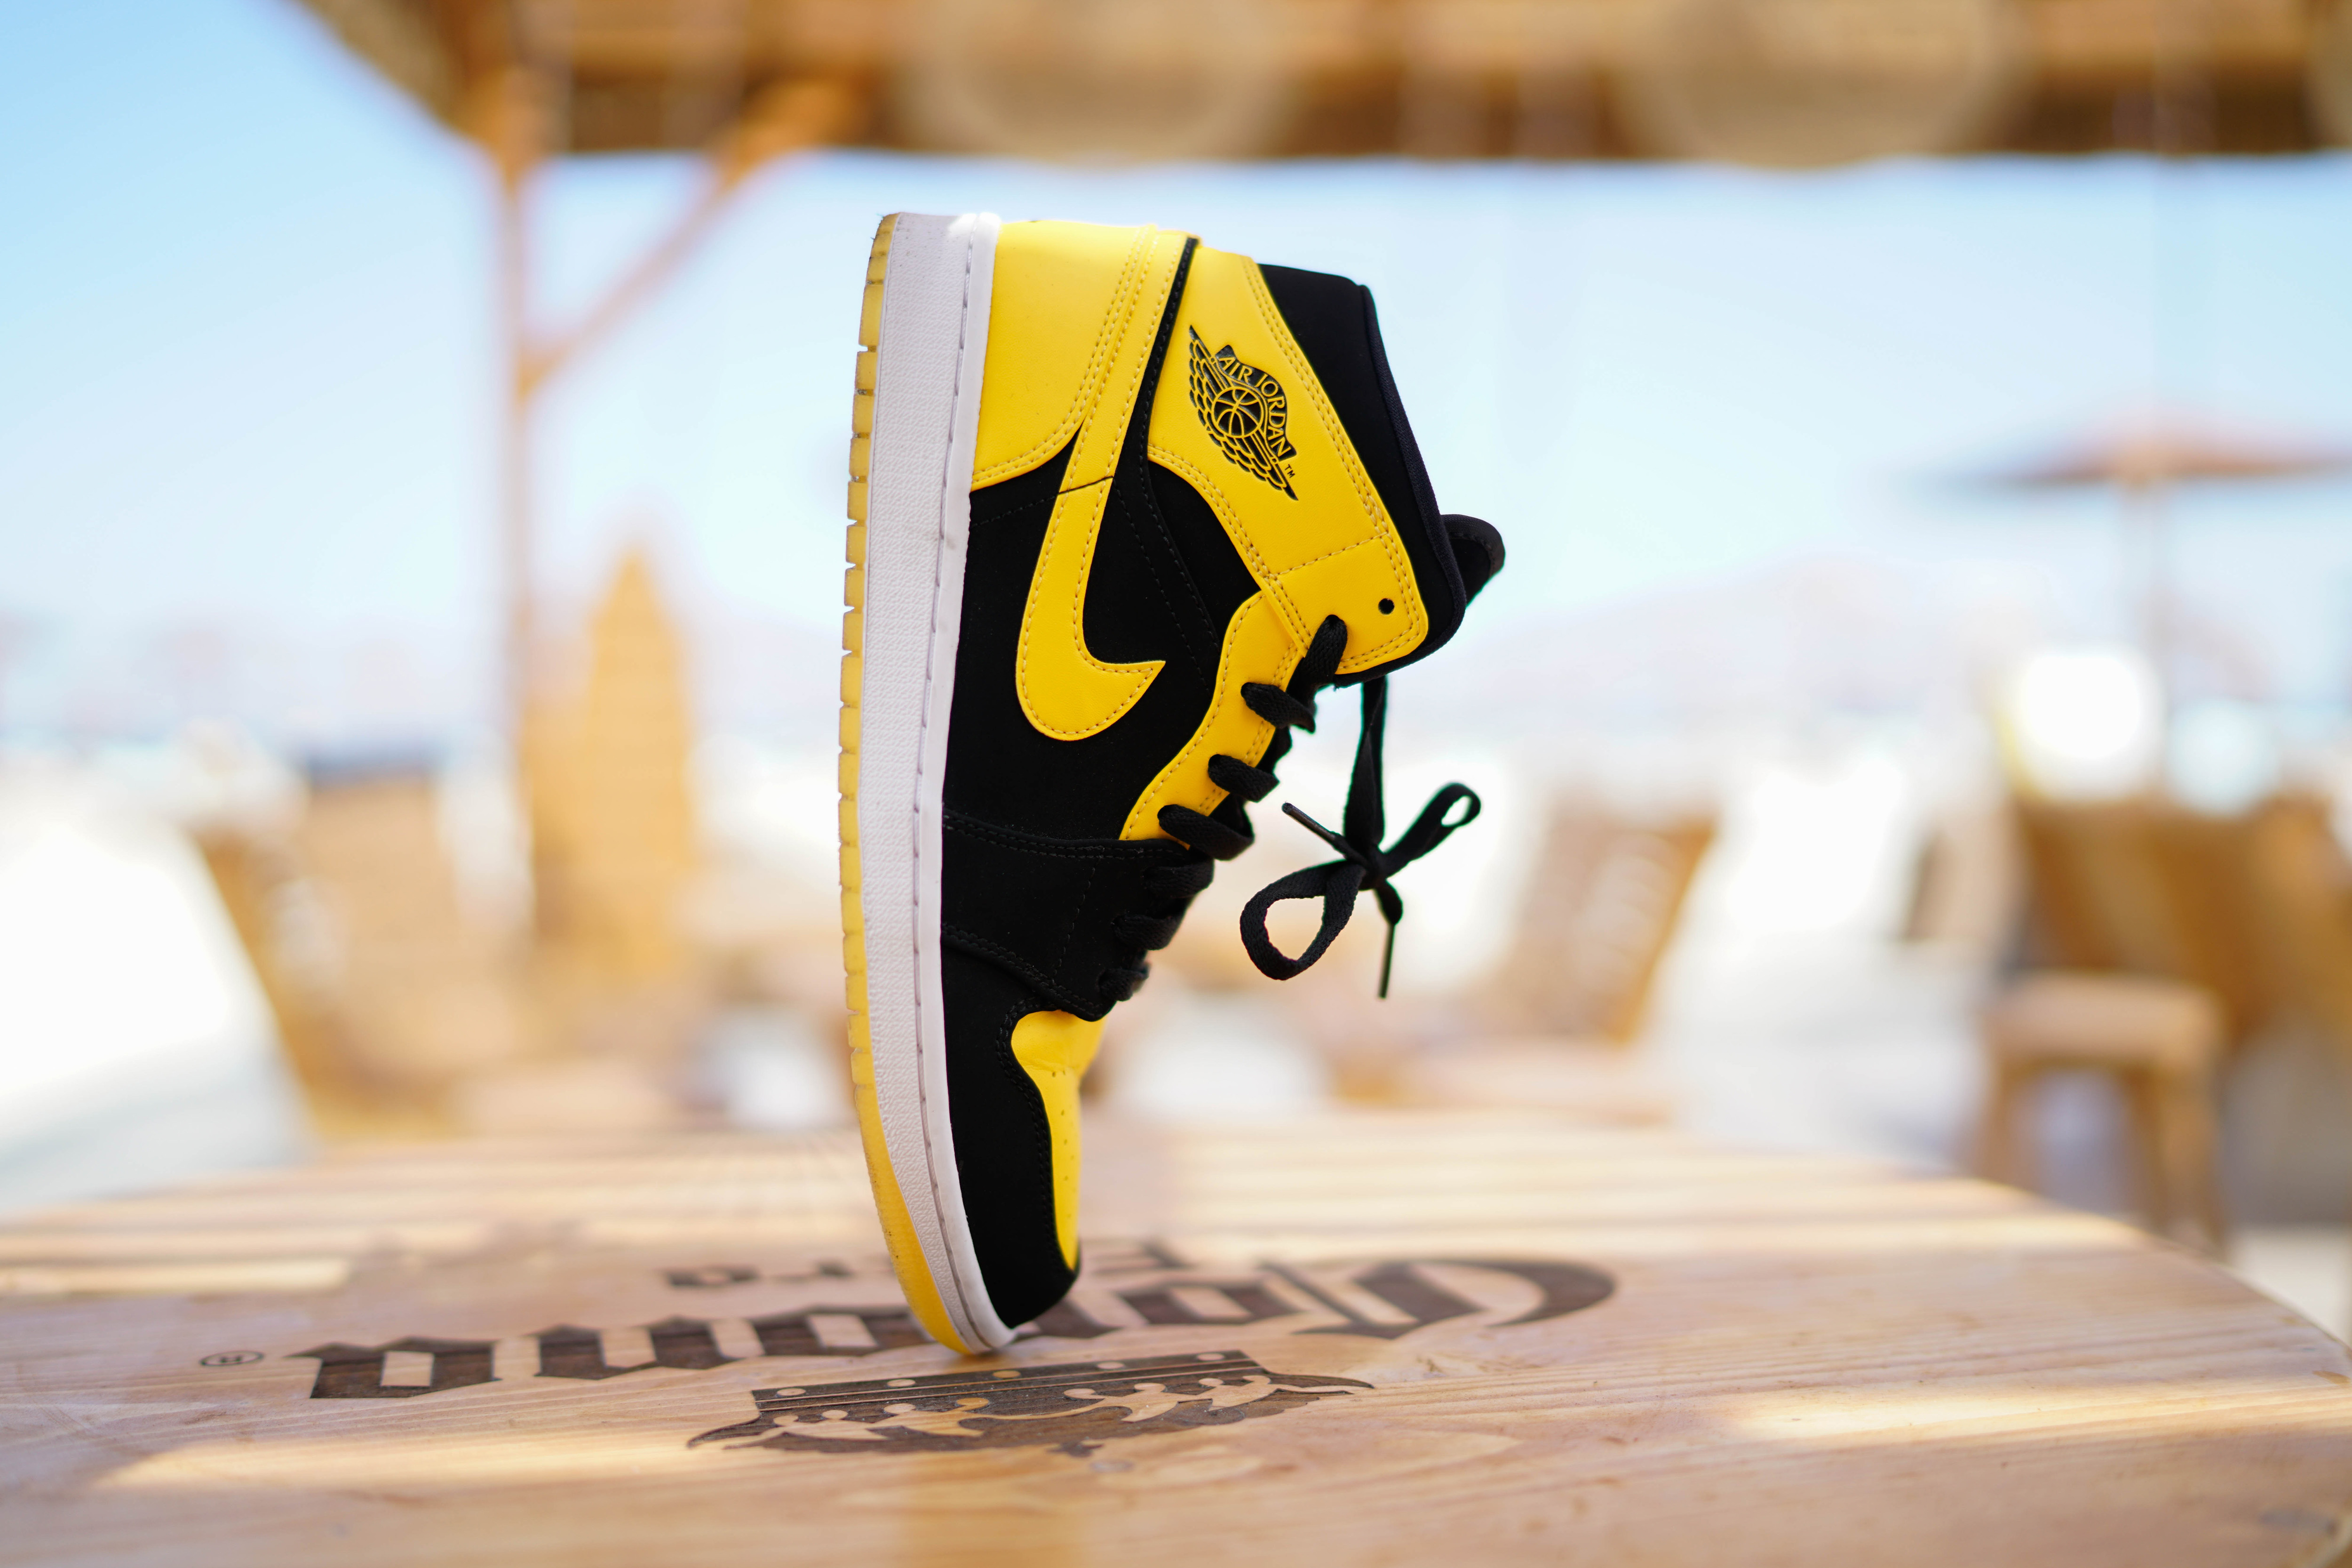
yellow, font, membrane winged insect